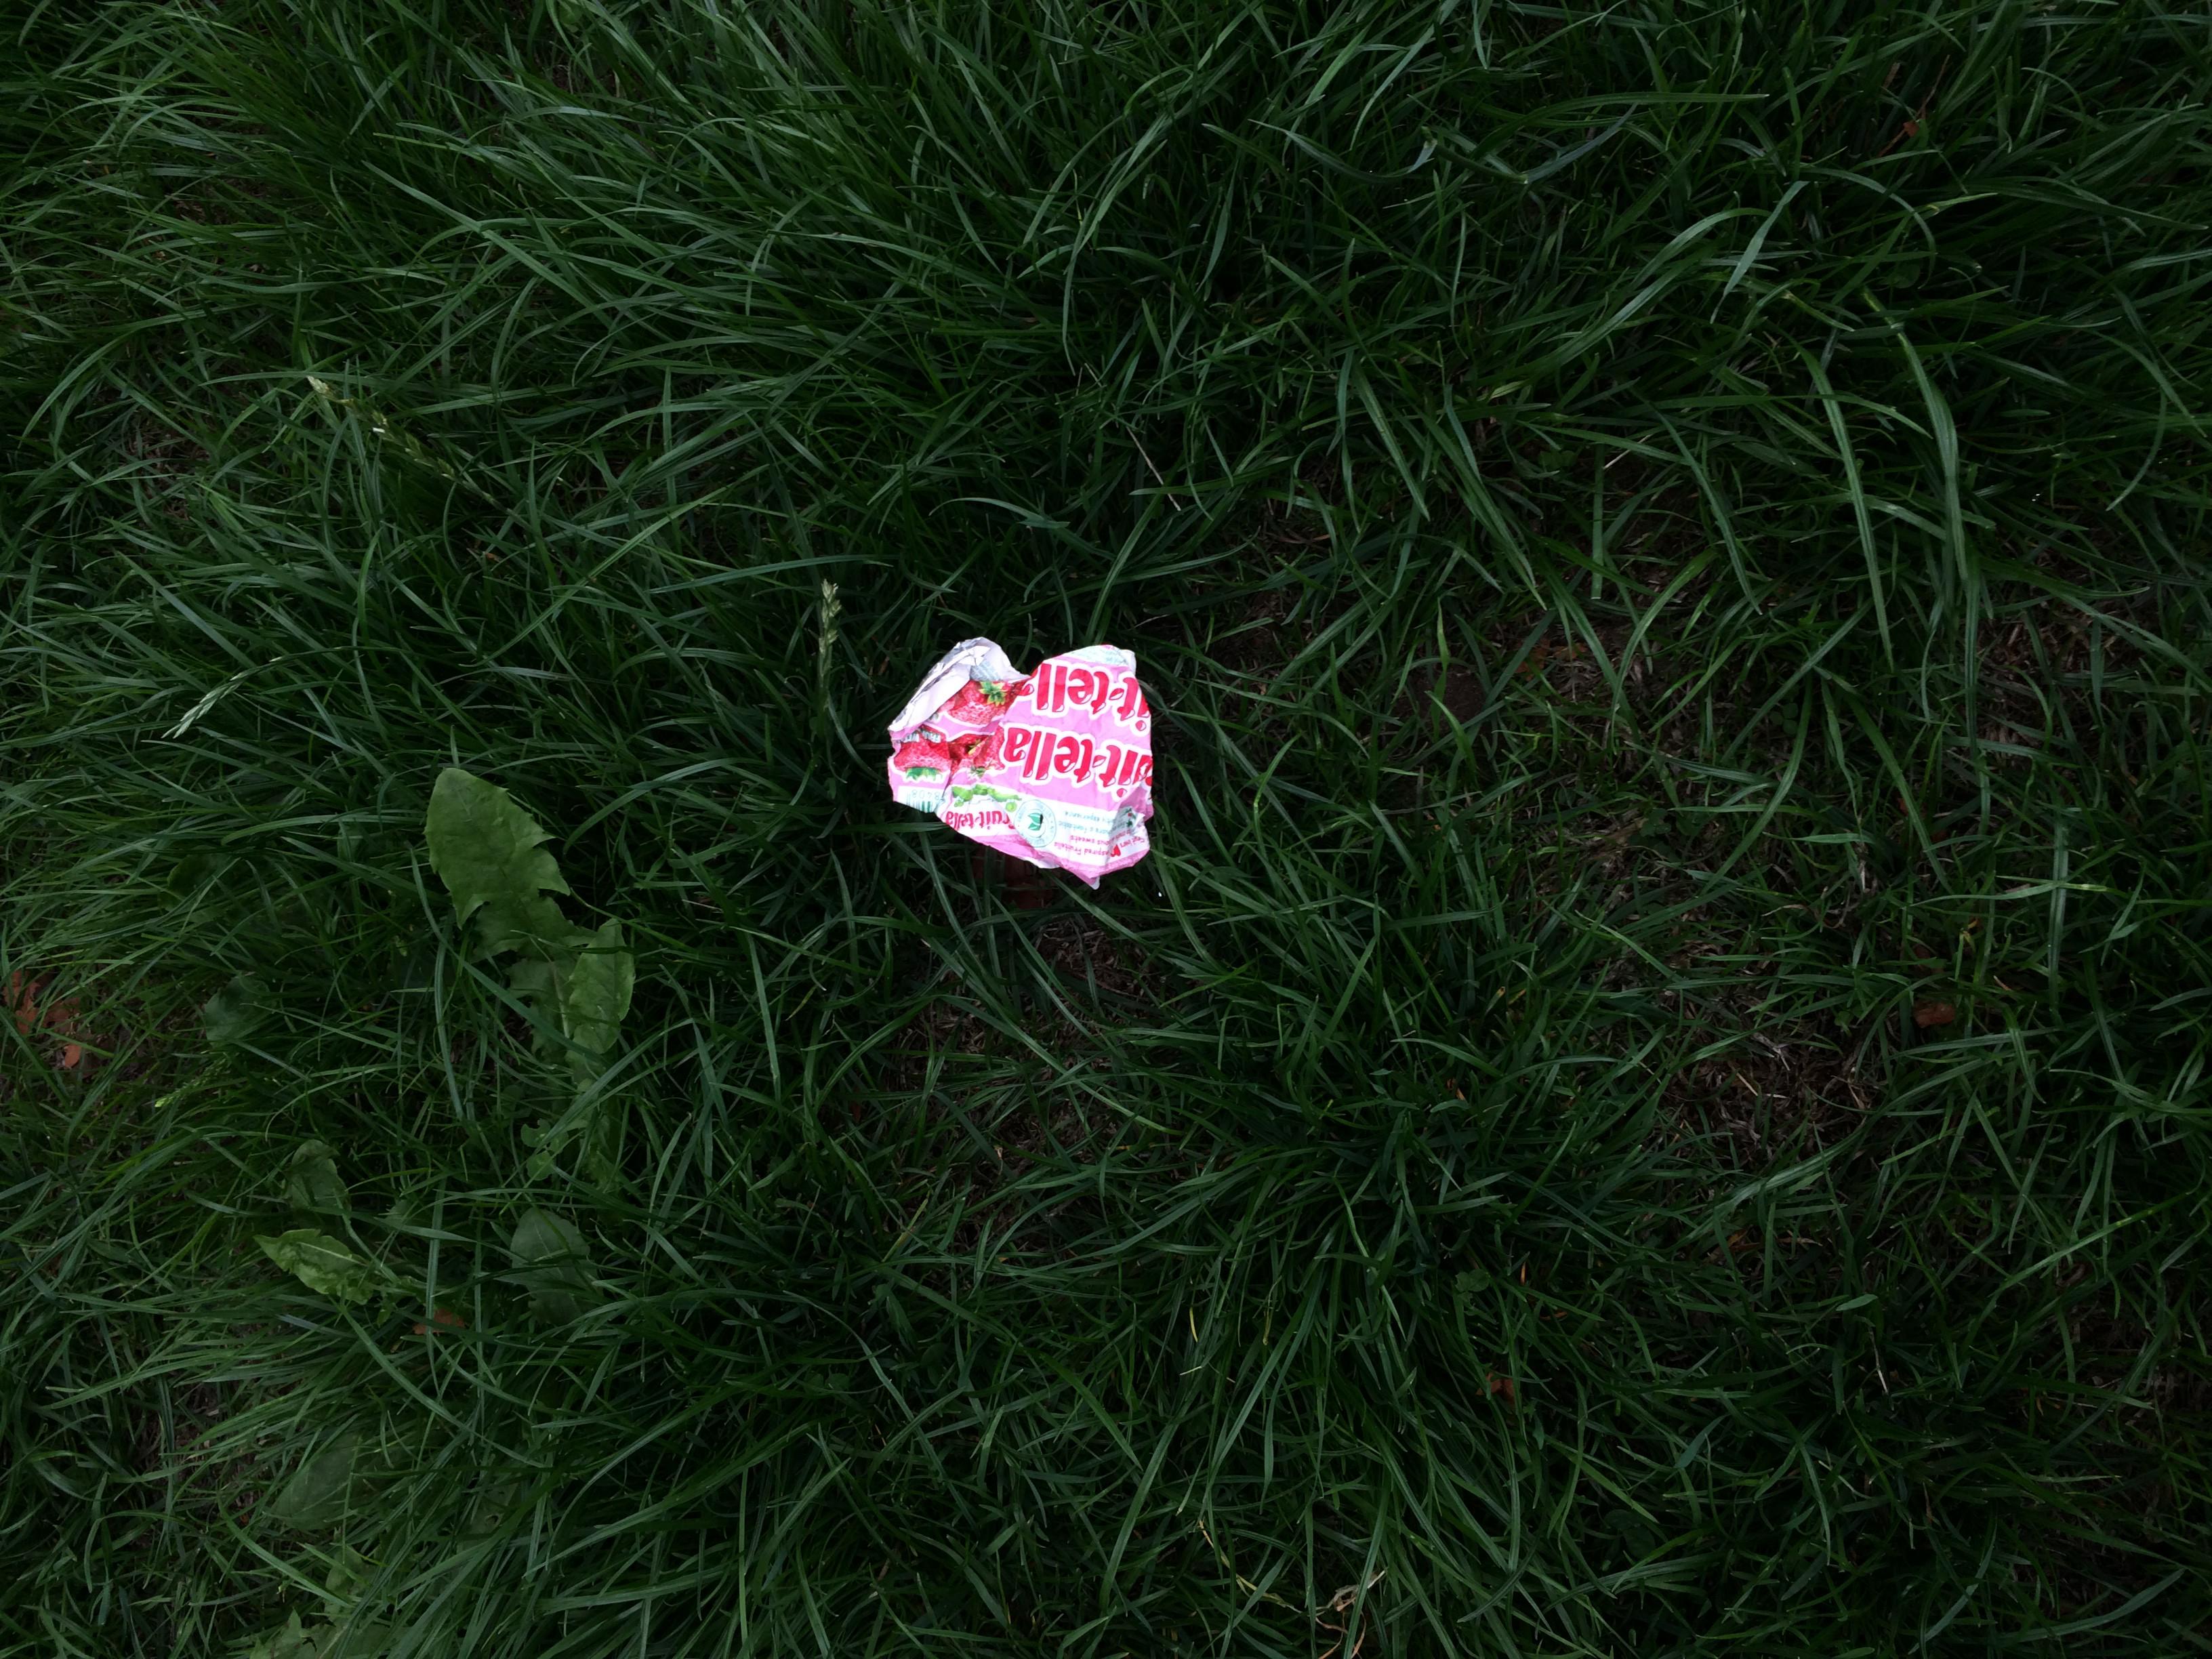
Object: Other plastic wrapper (Plastic bag & wrapper)